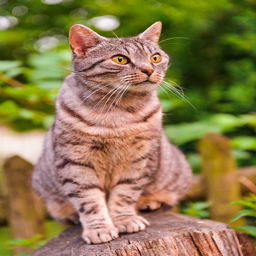
A cat is perched on top of a tree stump
A cat standing on top of a tree stump.
A striped cat, looking alert, sitting on a tree stump.
Large adult cat sitting on a wooden stump.
a cat perched on top of a log looking off into the distance.